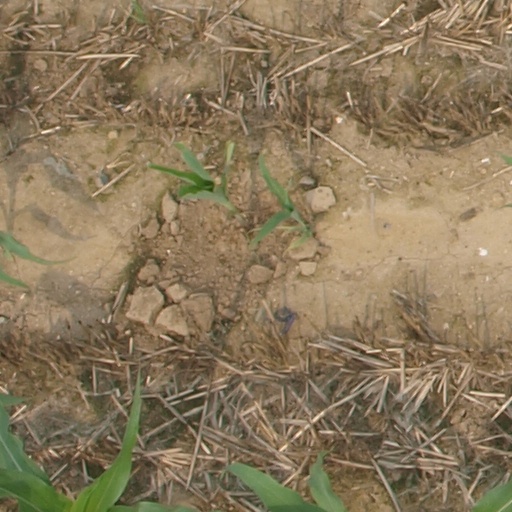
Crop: maize; corn